Los Angeles Motordrome

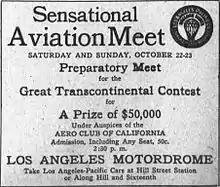
Aviation exhibitions were also a spectator attraction.

Plans to include aviation uses were made early-on, with Moskovics inviting the Aero Club of America and aircraft manufacturers, including the Wright Brothers and Glenn Curtiss, to make use of the Motordrome's facility for experimentation and exhibition. The Aero Club constructed a hangar large enough for 16 machines at the track, and on some occasions automobiles were used to tow un-powered aircraft. Later in 1910, Curtiss moved to California from New York and set up a shop and a flight school at the Motordrome, and used the facility for sea plane experiments for a time before moving that work to San Diego.